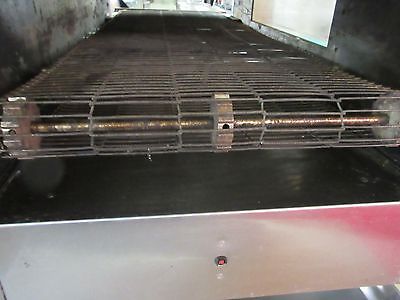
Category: toaster